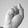
ASL letter: S